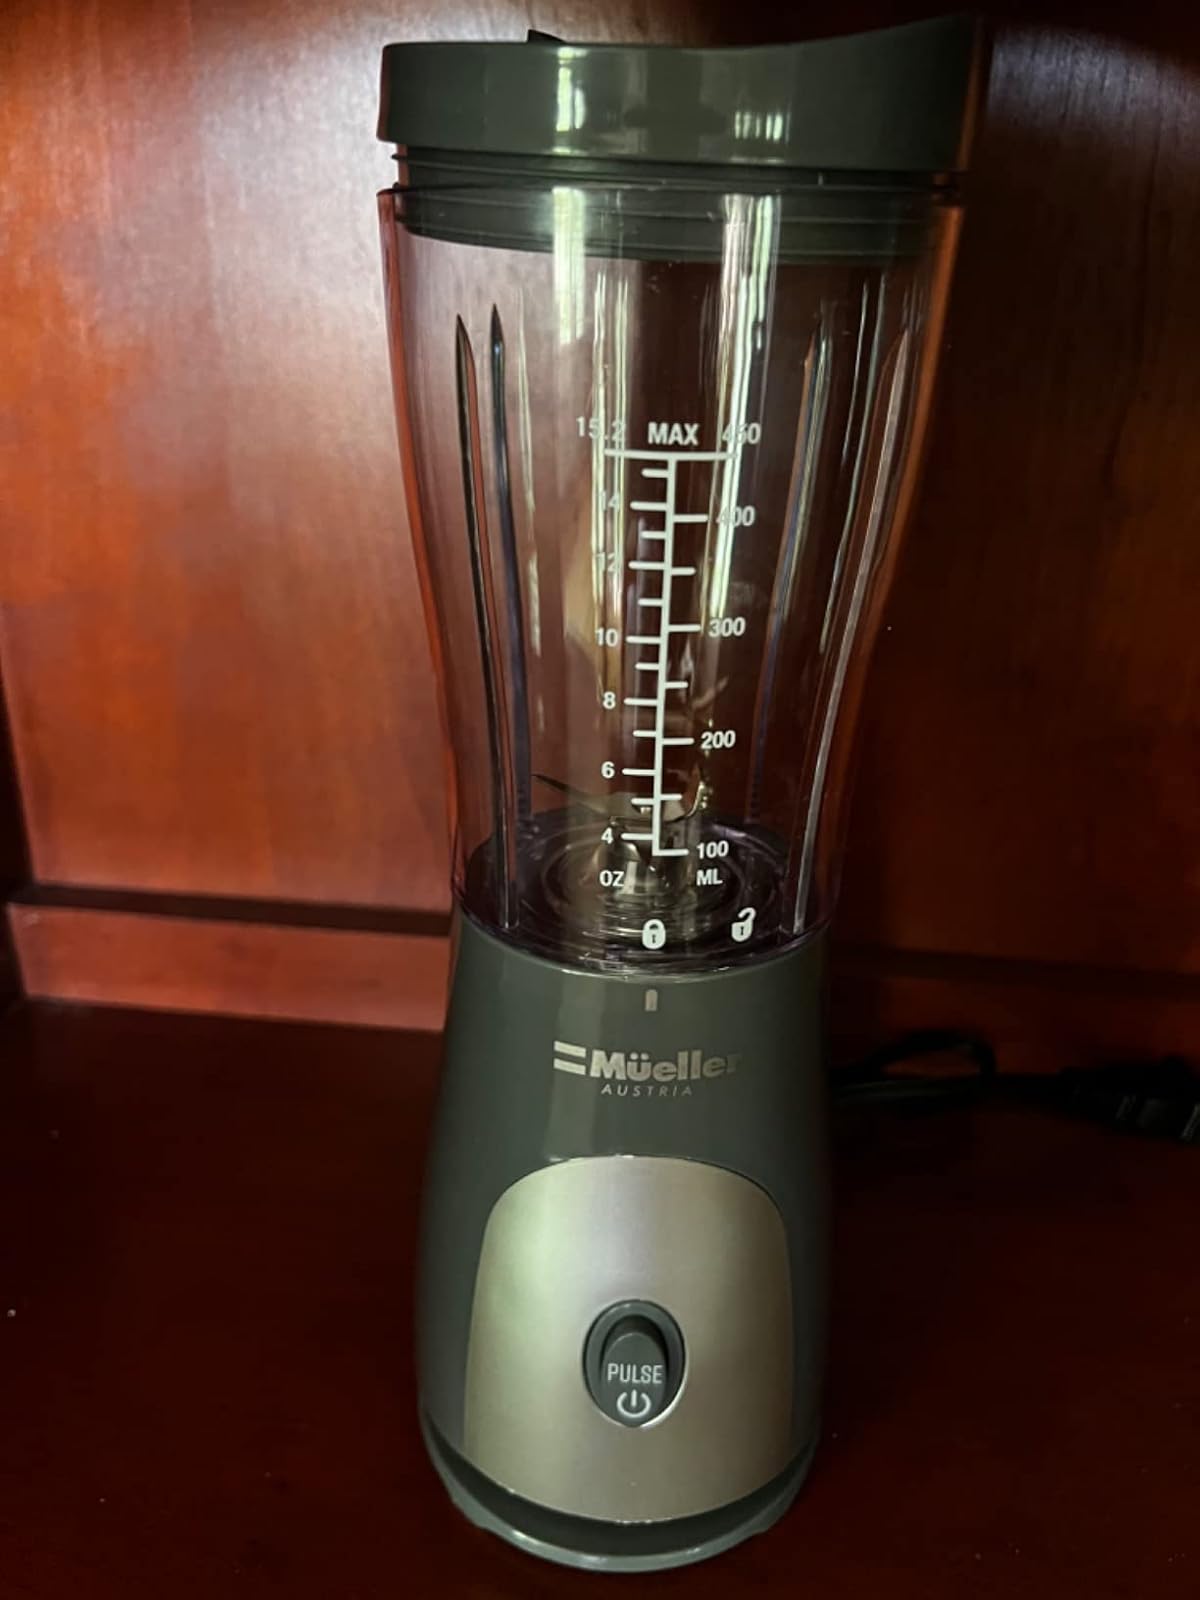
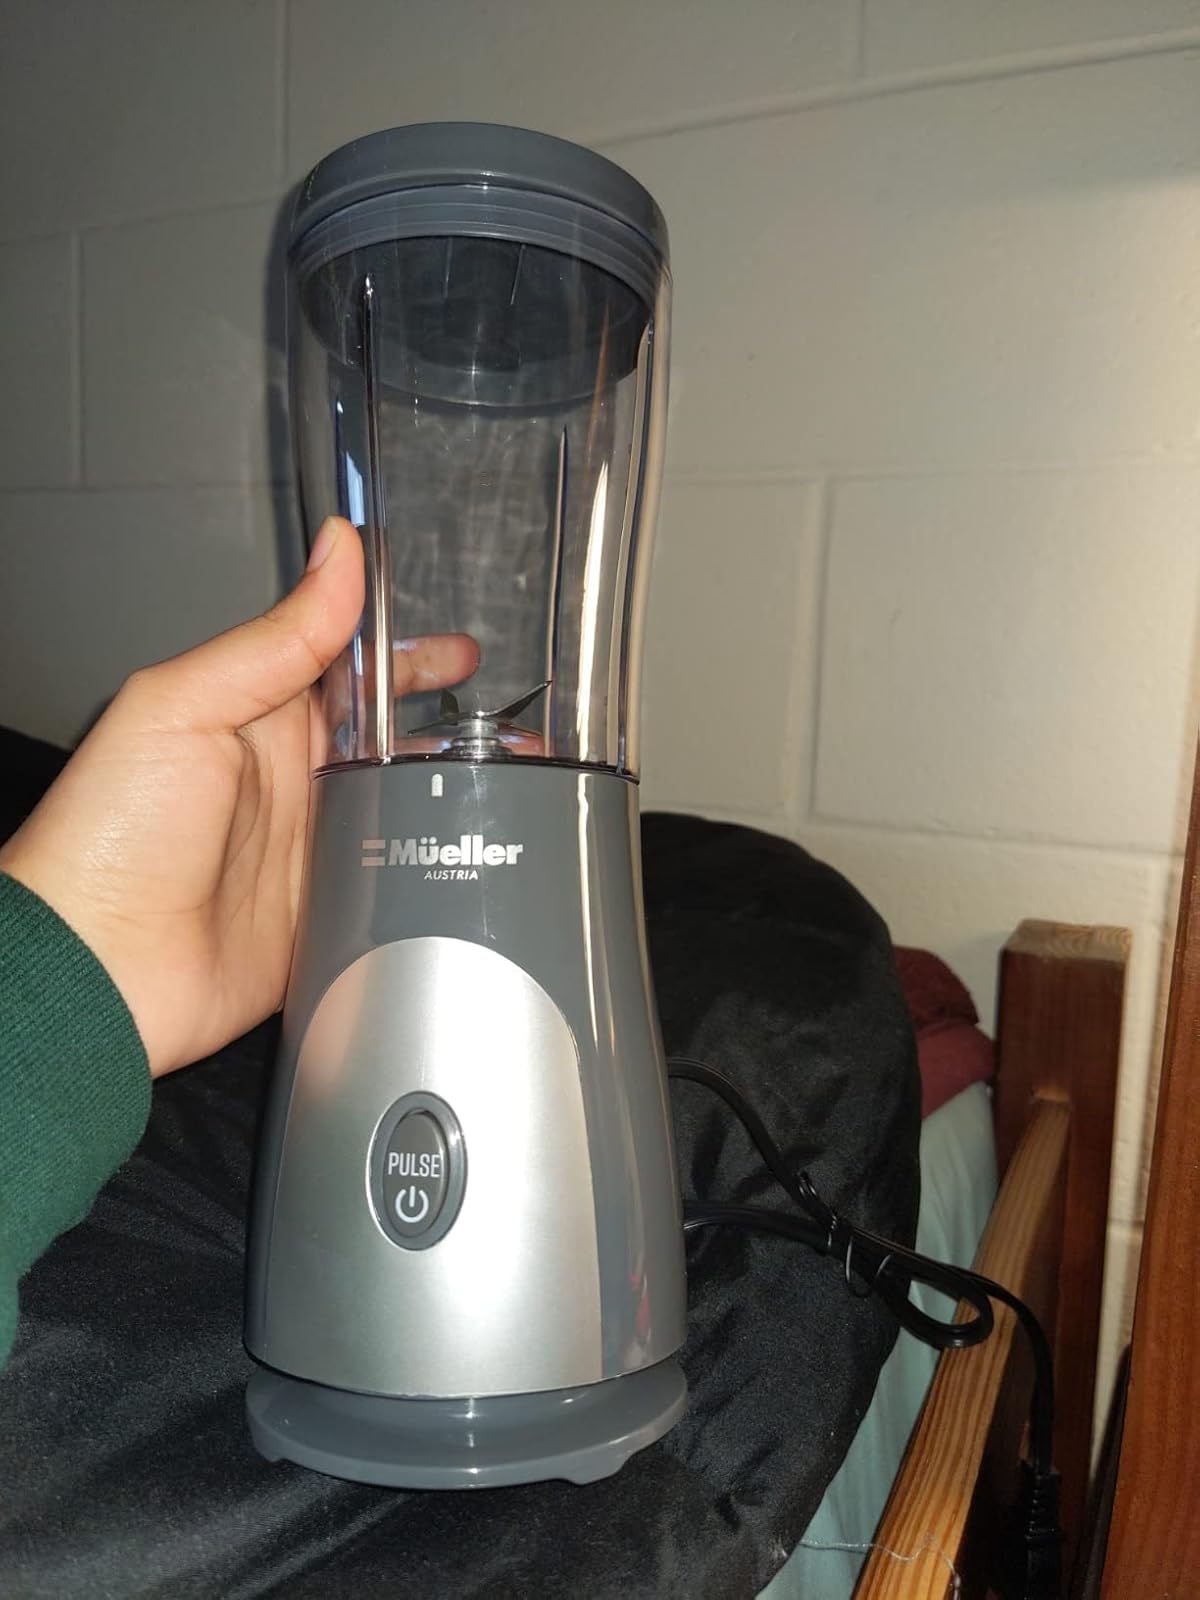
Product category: items_blender
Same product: yes